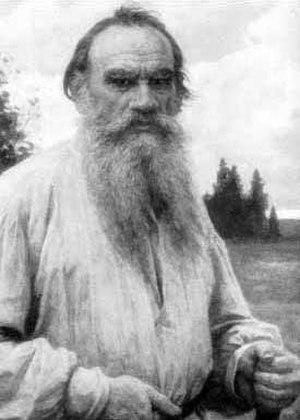
Léon Tolstoï